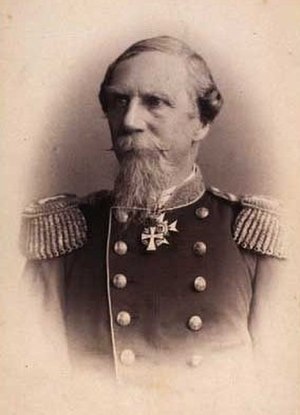
Frederik Otto Christian von Buchwaldt
Frederik Otto Christian von Buchwaldt